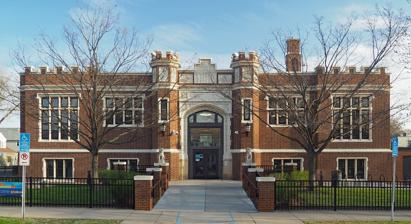
Building: Hosmer Library
Country: United States of America
Year built: 1916
United States historic place Thirty-sixth Street Branch Library U.S. National Register of Historic Places The Hosmer Library viewed from the north Show map of Minnesota Show map of the United States Location 347 E 36th St, Minneapolis , Minnesota Coordinates 44°56′14″N 93°16′13″W / 44.93722°N 93.27028°W / 44.93722; -93.27028 Built 1916 Architect Whitfield, Henry D.; Brown, James H. and Co. Architectural style Tudor Revival NRHP reference No. 00000541 Added to NRHP May 26, 2000 Hosmer Library , originally known as the Thirty-Sixth Street Branch Library , is a branch library of the Hennepin County Library system serving the Central neighborhood of Minneapolis , Minnesota , United States. It was named the Hosmer Library in honor of James Kendall Hosmer and was listed on the National Register of Historic Places in 2000. History It was built in 1916 during a period of rapid immigration into Minneapolis.  At the time it was built, the library was in a sparsely developed Scandinavian neighborhood and one block away from the since-demolished Central High School.  The library was built under the leadership of librarian Gratia Countryman and financed with support from the Carnegie Corporation . The building is in the Collegiate Gothic style, with polygonal towers on either side of the main entrance, a crenellated parapet , and terra cotta trim. Hosmer Library was Minneapolis' fourth and final Carnegie branch . Following Gratia Countryman 's research-based application to secure the funds from the Carnegie Corporation (she prepared a compelling summary of library circulation, and analyzed the city's residents, identifying demographic and ethnic patterns, resulting in tailored programming for each neighborhood's library), construction of the 90 by 54 foot building began in May 1914. Total costs ran to $27,700 for the plans designed by Henry D. Whitefield, a New York-based architect who was brother-in-law to Andrew Carnegie. The tenth library built  in Minneapolis, the Thirty-sixth Street Branch Library opened on March 8, 1916. Honoring James Kendall Hosmer , Minneapolis' second city librarian,  the branch was renamed for him in 1926. The two granite lion-dogs outside the entrance were donated by family of Mrs. Lewis Gillette. Branch libraries were conveniently located near streetcars and Hosmer was no exception. It is one of nine Minneapolis libraries still in existence which is directly attributed to the important contributions of Gratia Countryman in building the library infrastructure for the city. When built, Hosmer was situated in a neighborhood without many residents, and those who lived there were primarily Scandinavian. In 1969, reflecting the changing composition of the neighborhood, an African American reading room was dedicated in Hosmer to serve patrons. Today, it is one of eight Minneapolis public libraries which are listed as historic landmarks with the National Register of Historic Places. Children's Librarian Betty Welles demonstrating a display at the library Hosmer Library was built in 1916 and continues to serve as a public library today Boys using the library Teens reading Technology training at Hosmer Library Roy Woodstrom For many years, Hosmer Head Librarian Roy Woodstrom was at the vanguard of innovation in delivering services to patrons. Following significant budget cuts in 2004, the City of Minneapolis elected to reduce libraries' hours of service. At Hosmer, open days dropped to four days a week. Neighbors rallied in 2004, when the Bancroft Neighborhood Association voted to give $7,000 to the Hosmer branch following a presentation by Woodstrom so that the library could be open five days a week. On behalf of Hosmer, Woodstrom explored becoming a 501(c)3 corporation, a non-profit, to raise the monies to grow the library's open days from four to five. He successfully petitioned the Kingfield Neighborhood Association in October 2004 for a Social Services Grant in the amount of $5,000 towards for cultural and community programs. Woodstrom launched the Hosmer World Music Concert Series in 2002 with weekly live music on Saturday afternoons. Funding comes from a variety of sources including the Minnesota Arts and Cultural Heritage Fund,  Metropolitan Regional Arts Council with additional support from Friends of the Hosmer Library and KFAI Radio.  Previously, Woodstrom developed the Hosmer Library Talent Show, a cherished annual event for the neighborhood's performers, which made its debut in 1998. He also started the Hosmer Library Friends Group, which helps the branch meet patrons' needs through volunteerism, book sales, fundraising, and acting as liaisons between the library and the community.   His legacy also includes the World Film Series, hosted at the Library.  Woodstrom retired in 2014. Updating the building In 1951, an enclosure was added to the east side stairway for $900. Recognizing the limited access of the building, a ground level entry and an elevator were added in 1980. By 1996 it was determined that the building required a major overhaul to meet patrons' needs, and the Minneapolis Library Board considered closing Hosmer. Faced with that possibility, neighbors from Central, Bryant, Powderhorn Park and Kingfield banded together, and contributed more than $157,000 in Neighborhood Revitalization Program funds to ensure that their treasured library would stay open and get the necessary upgrades. They were successful: circulation rates were triple what they were before the remodeling, and Hosmer had ten times as many daily visitors. In August 2019, Hosmer Library was once again remodelled, adding dedicated Teen and Children's sections, as well as other improvements. Tailored programs K-12 Homework Help is a popular program for students in the neighborhood. Annually, the birthday of James Hosmer is celebrated at the branch with festivities and an exhibit about his important contributions to the city of Minneapolis libraries.  Today, Hosmer remains a vital hub, serving the information needs of its patrons and the community with innovative, thoughtful and valued programs. A STEAM -based program called Teen Tech Squad is also offered at Hosmer References